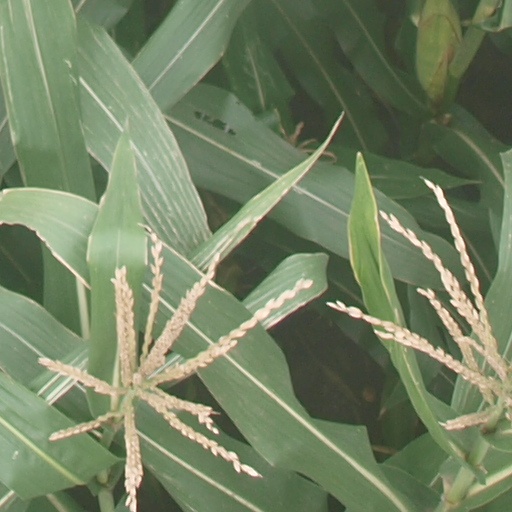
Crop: maize; corn